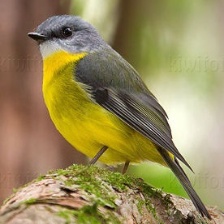
Species: EASTERN YELLOW ROBIN
Scientific name: EOPSALTRIA AUSTRALIS
ImageNet parent category: robin